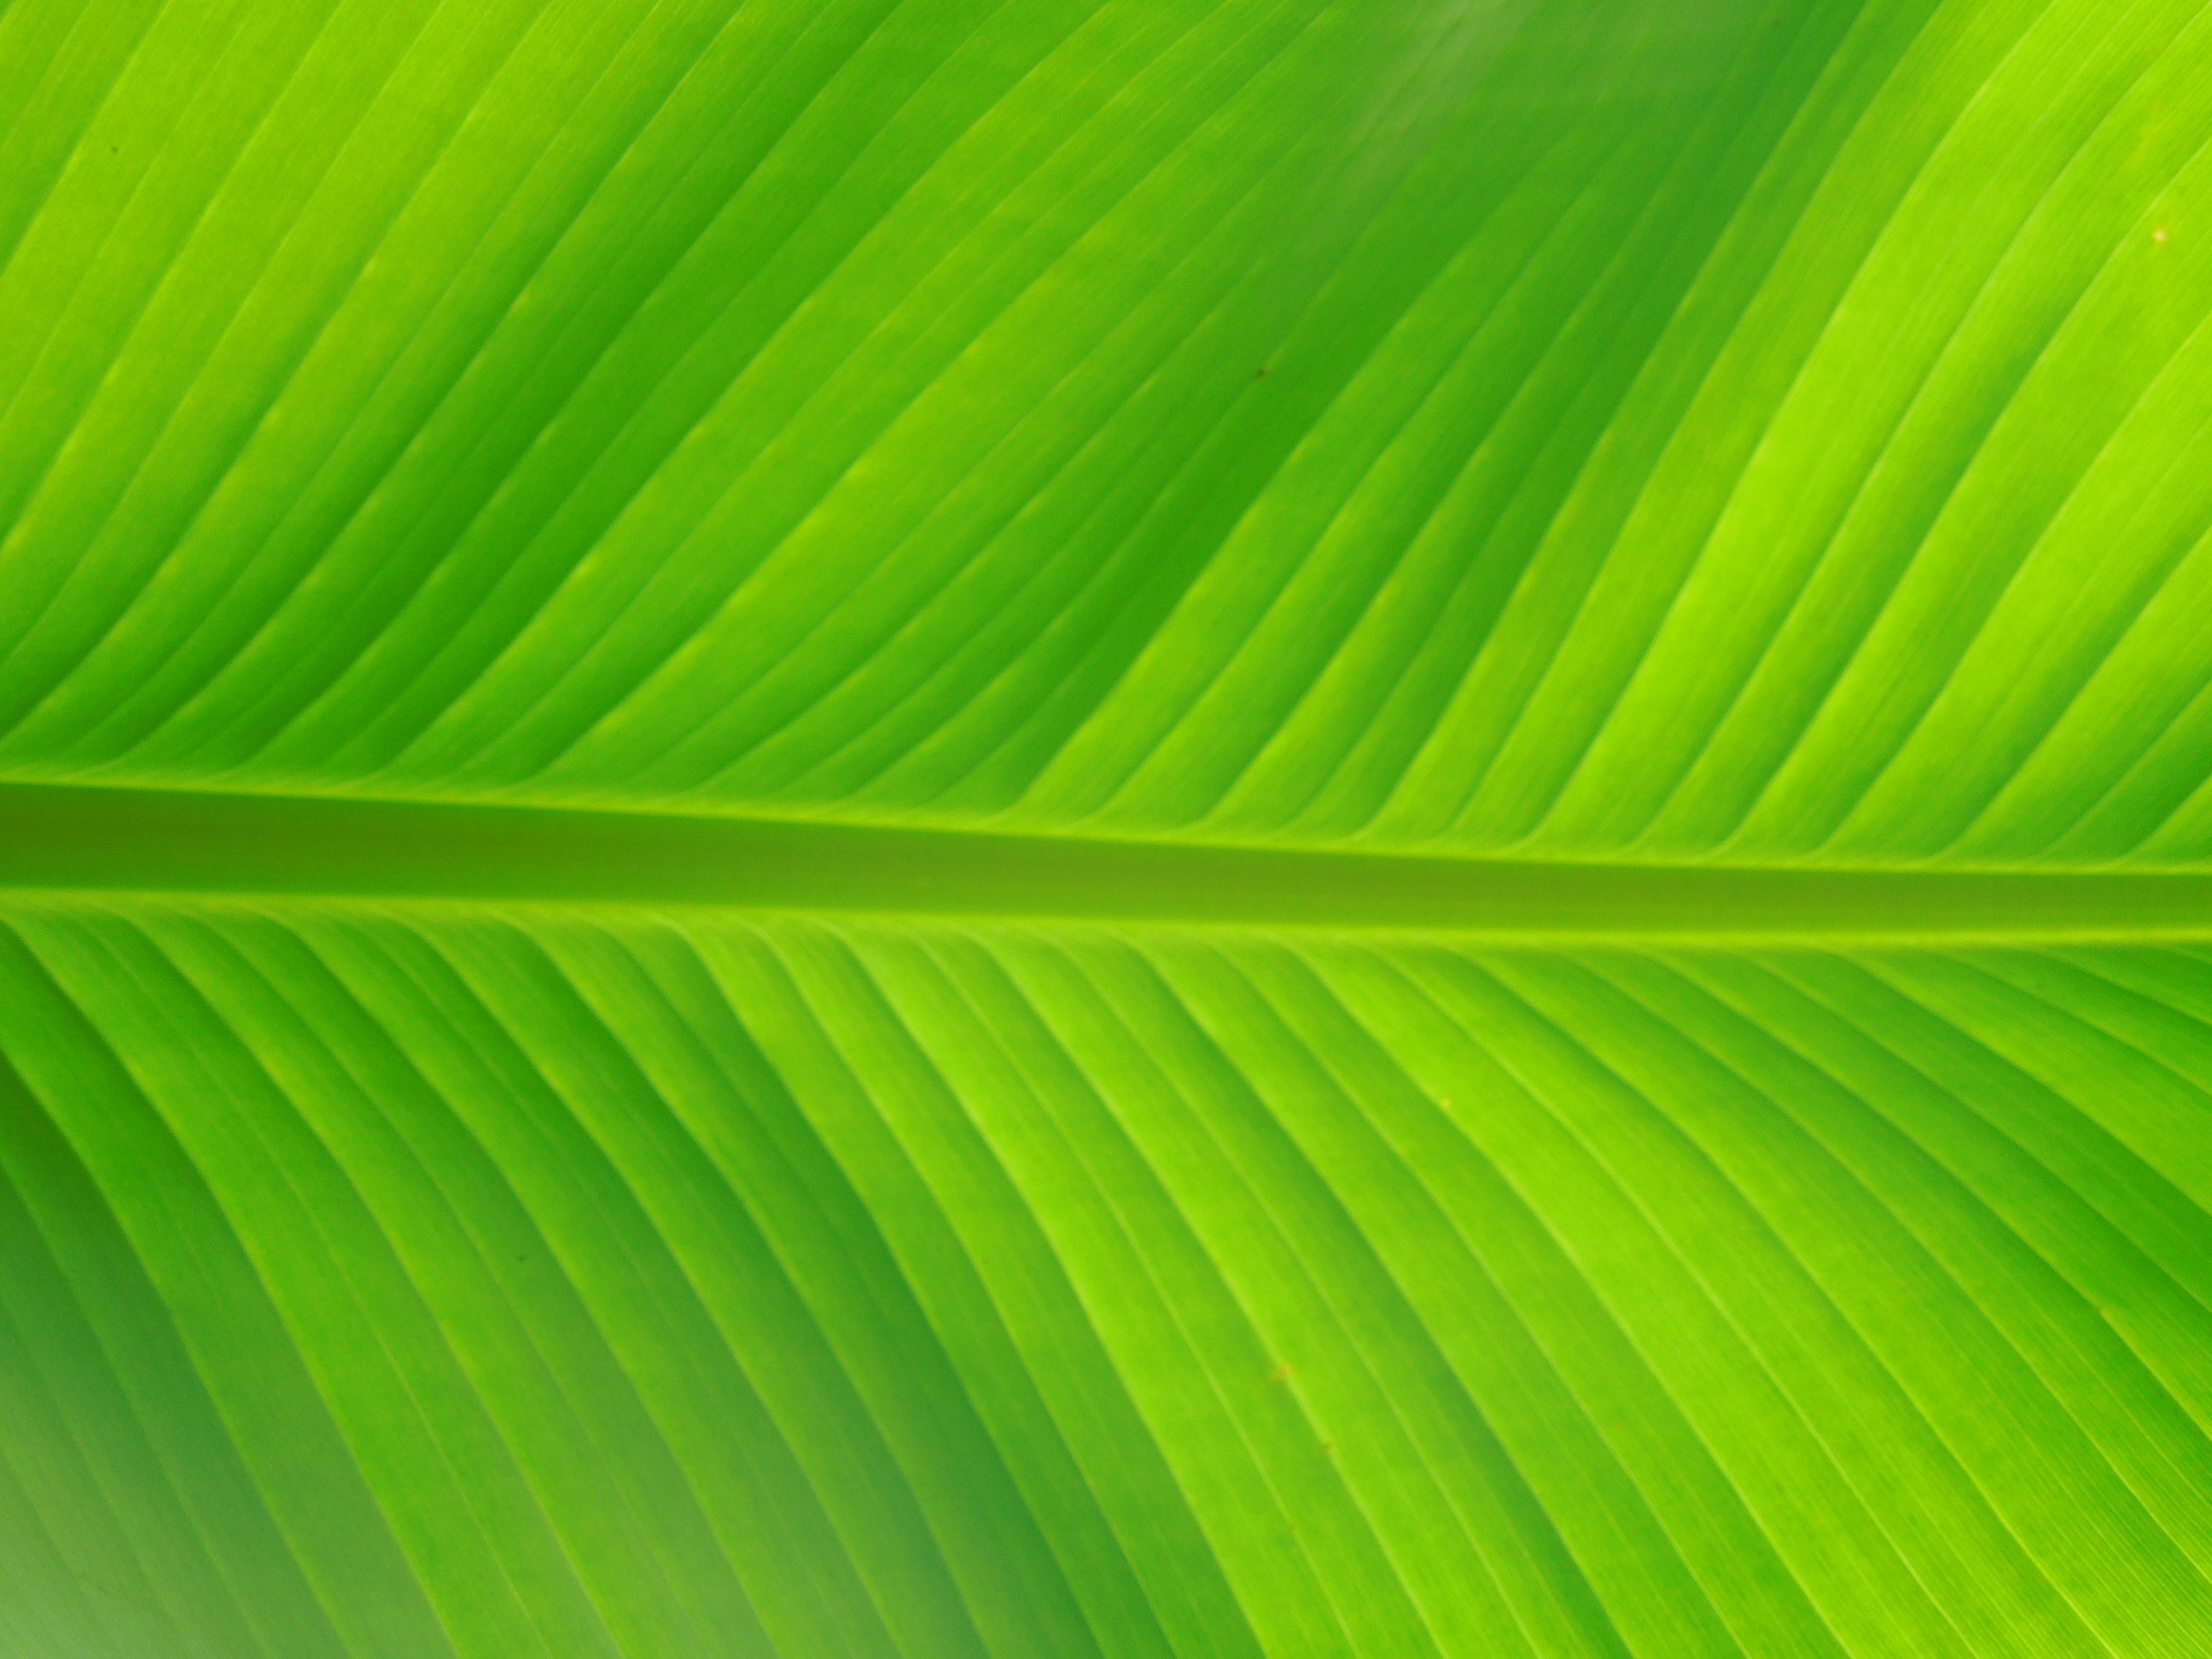
tree, nature, grass, plant, field, sunlight, leaf, flower, line, green, palm, yellow, circle, banana leaf, macro photography, plant stem, computer wallpaper, arecales